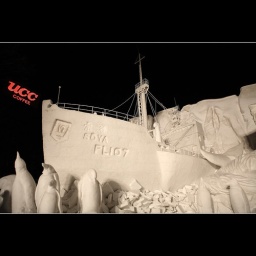
A large ice sculpture. UCC tag is actually a sign on the wall of a building in the surrounding street.